Mediaș

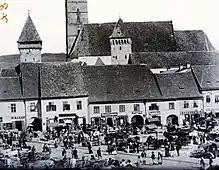
The old market in the town centre (as seen at the end of the 19th century)

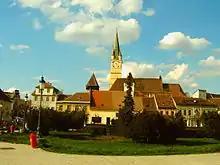
King Ferdinand the first Square Mediaș/Mediasch in 2006

From the 14th to 19th centuries, various manufacturers and professionals were members of associations based on their trades called "bresle" (guilds), the first two unions were the ones formed by tailors and cloth makers, in 1457. In 1698, Mediaș already had 33 unions.